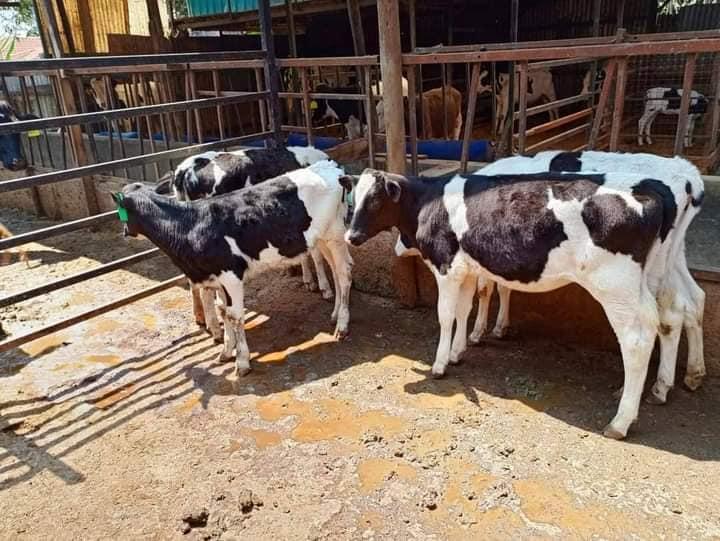
Hizi ni zizi la ngombe, na hapa tunaona kuna ng'ombe wanne, ambao wana madoadoa ya rangi nyeusi na nyeupe, aina hii ya ngombe inajulikana sana sana huwa inatoa maziwa mingi, na haswa hapa nchi ya kenya inapatina katika kenya ya kati.